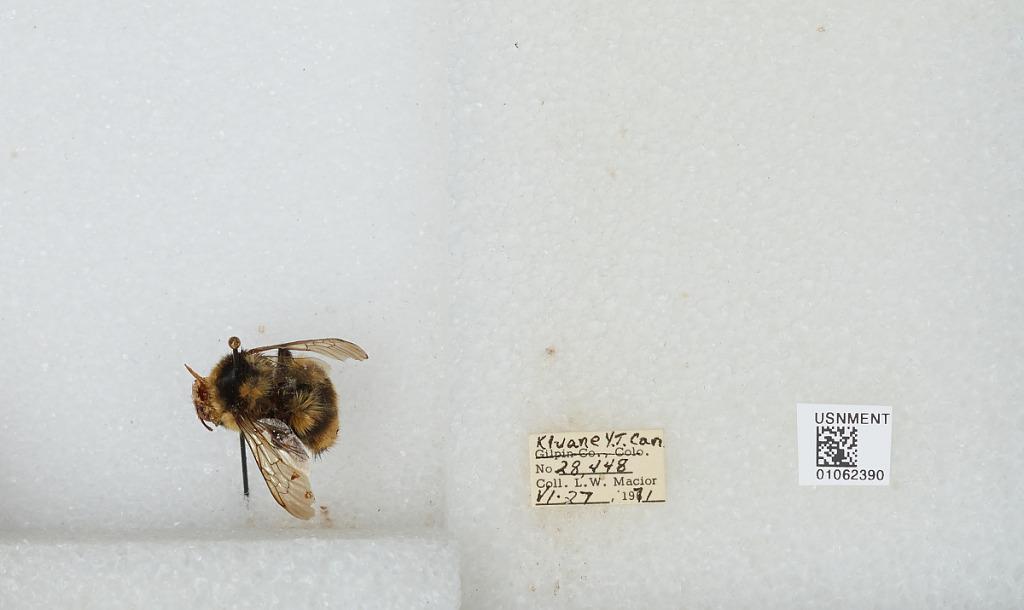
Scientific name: Bombus bifarius nearcticus
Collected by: L. Macior
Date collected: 1971-6-27
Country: Canada
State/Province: Yukon Territory
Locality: Kluane
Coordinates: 60.75, -139.5